Alfred Stephen

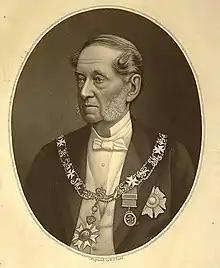
Sir Alfred Stephen

Sir Alfred Stephen (20 August 180215 October 1894) was an Australian judge and Chief Justice of New South Wales.